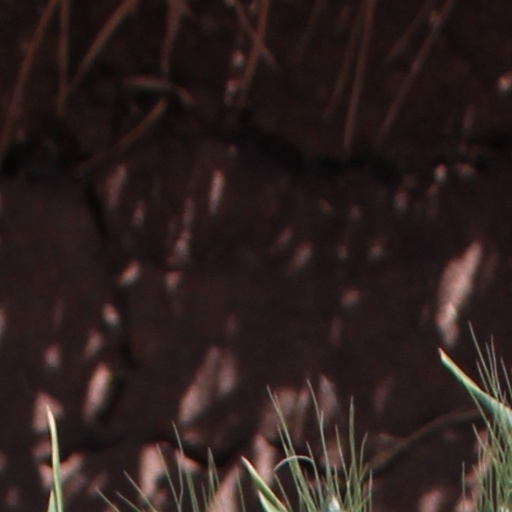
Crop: wheat